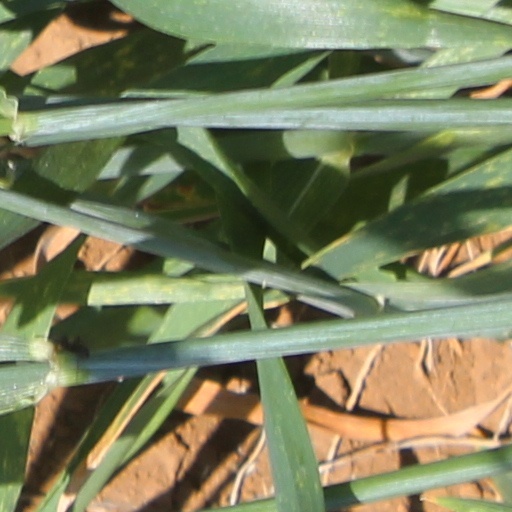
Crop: wheat